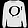
Label: Pullover